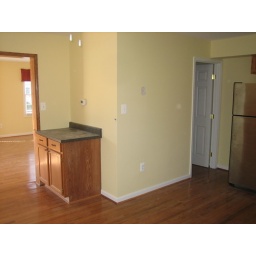
Standing in dining area looking at part of kitchen and dining area